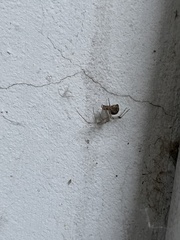
Species: Parasteatoda_tepidariorum